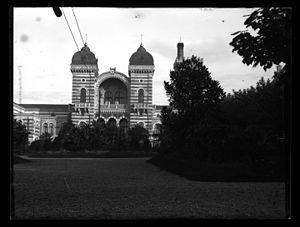
Biarritz est une commune française située dans le département des Pyrénées-Atlantiques en région Nouvelle-Aquitaine, dans le Sud-Ouest de la France. Bordée par l'océan Atlantique, la ville dispose d'une façade maritime longue de 4 kilomètres, dans le creux du golfe de Gascogne, à moins de 25 kilomètres de la frontière avec l'Espagne.